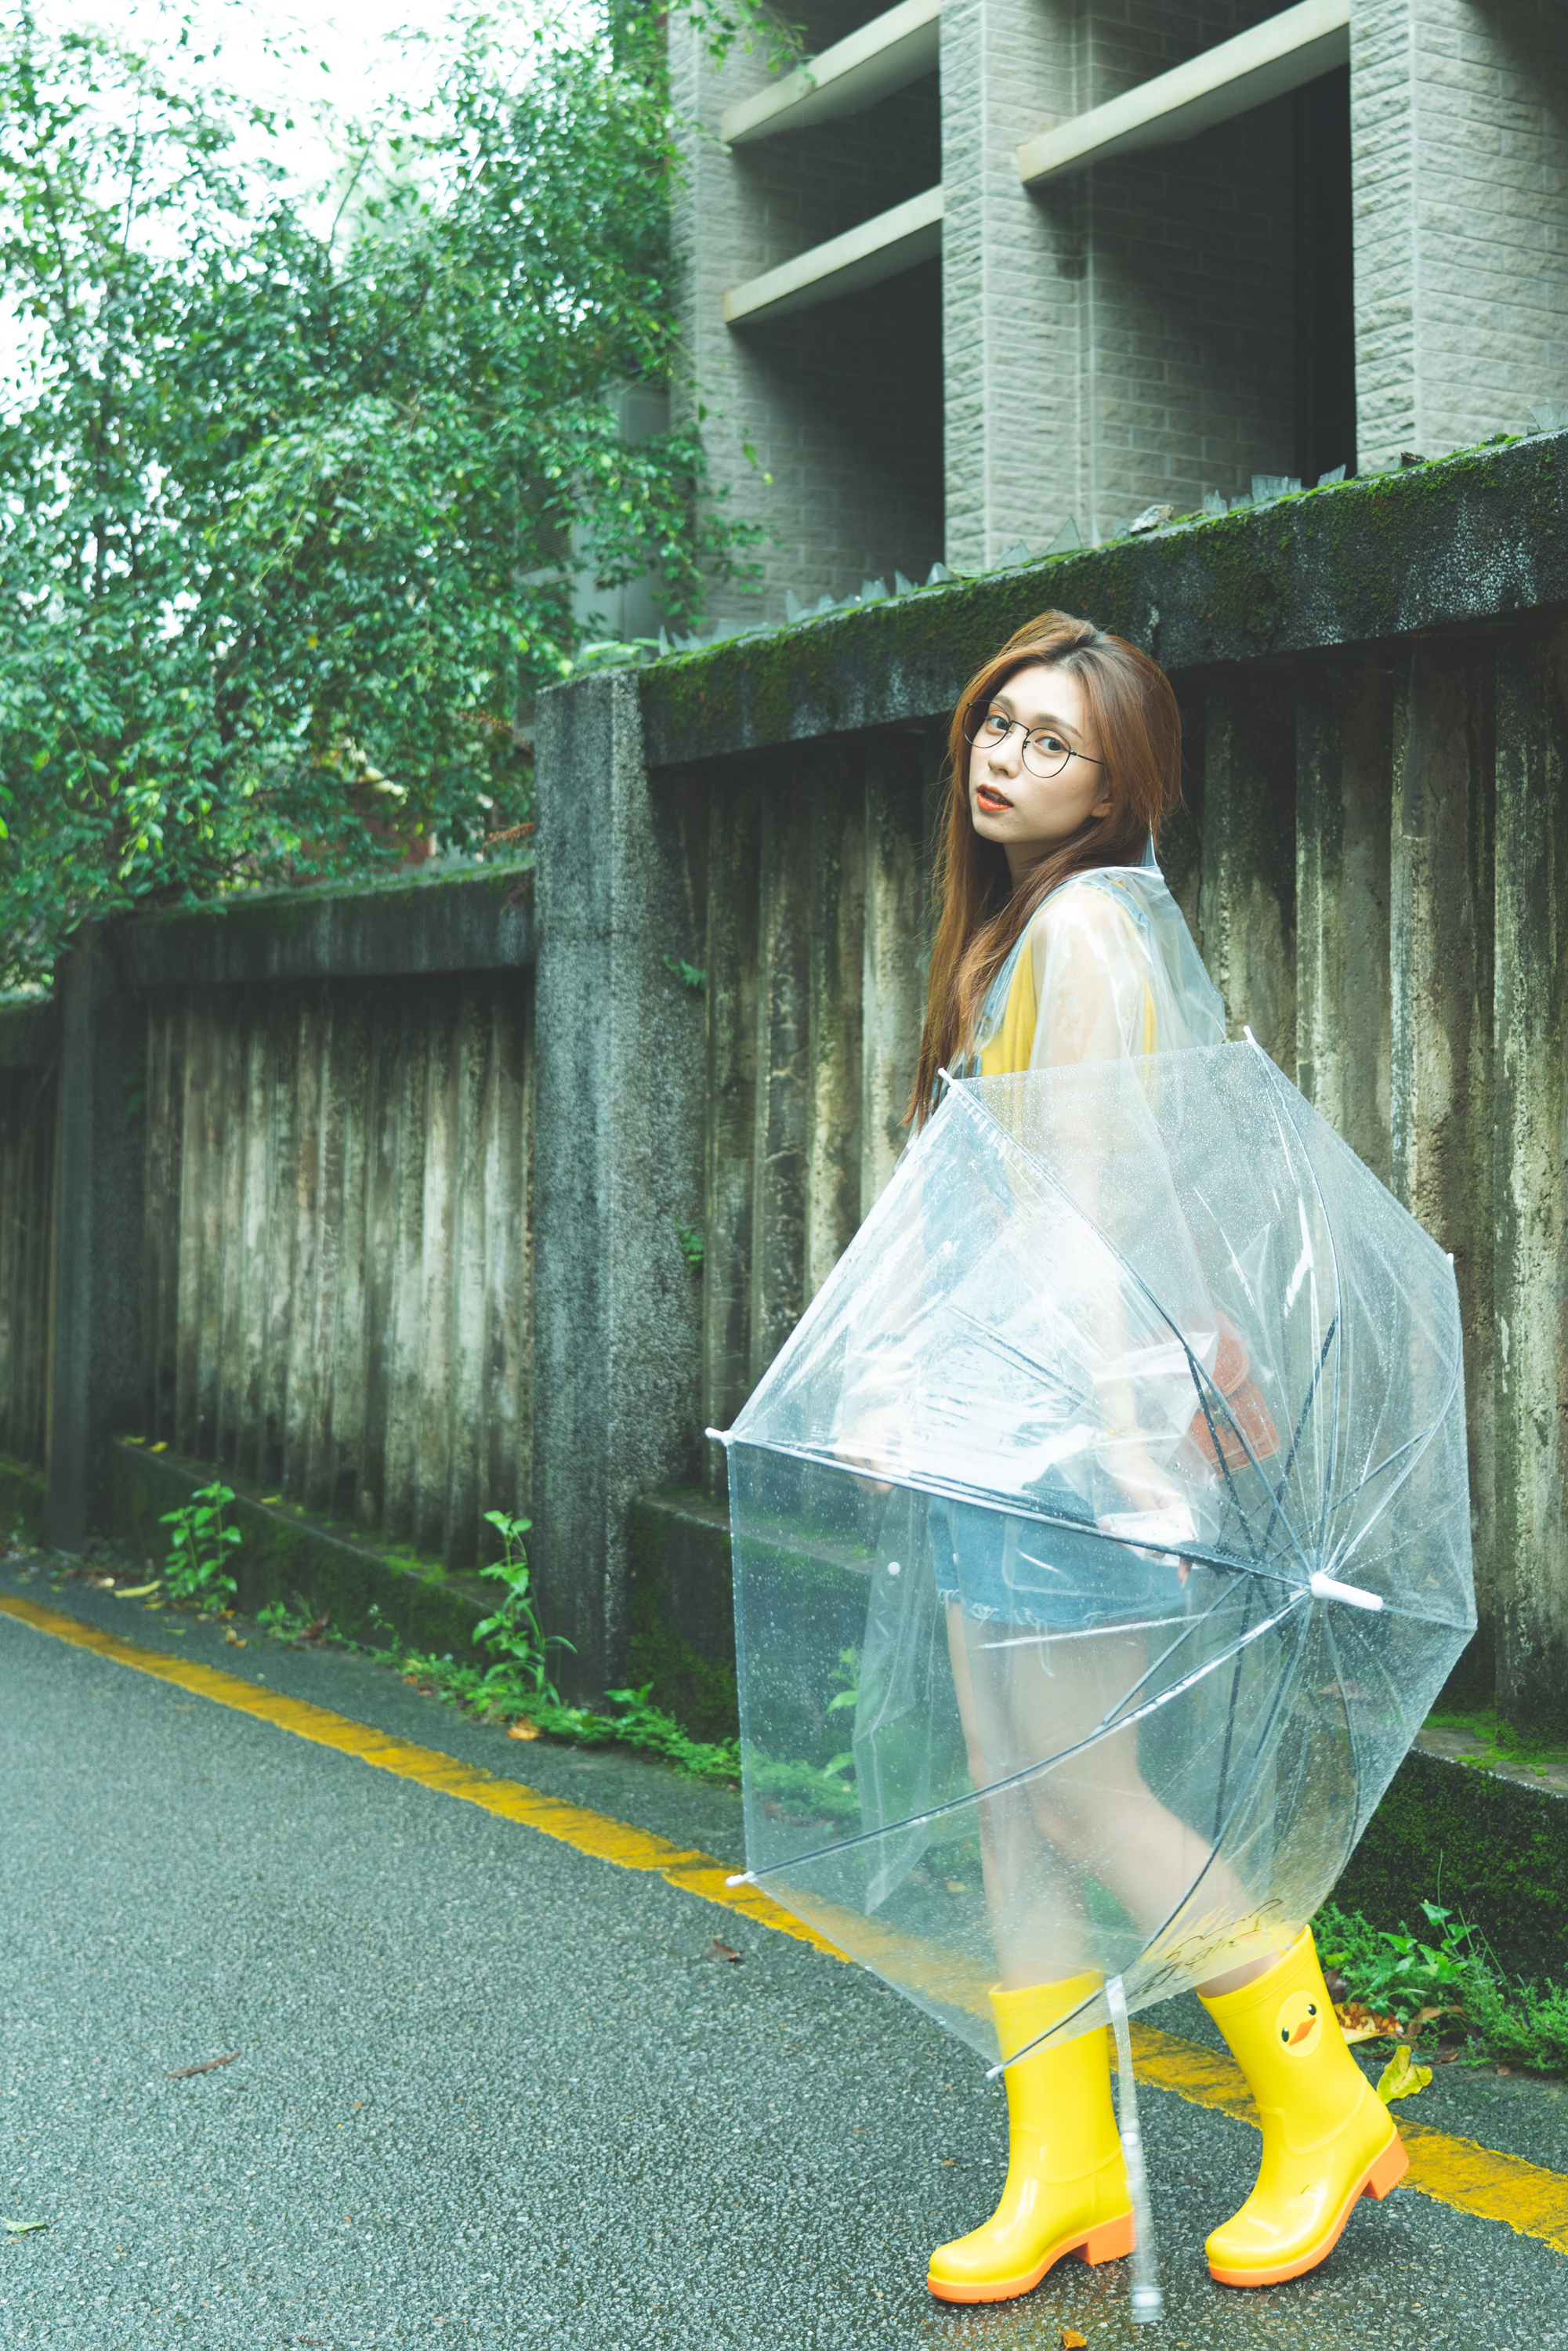
lady, rian, green, clothing, yellow, beauty, footwear, outerwear, fashion, street fashion, dress, photography, costume, sunlight, photo shoot, shoe, long hair, smile, t shirt